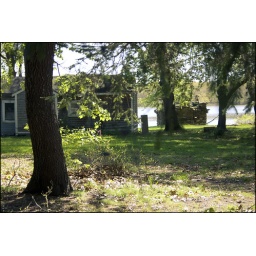
house by the water